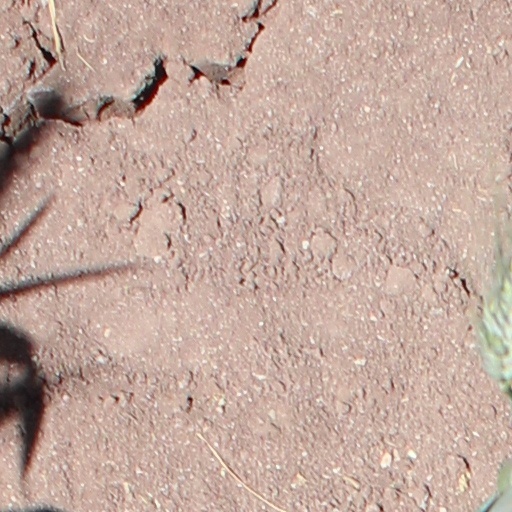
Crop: wheat